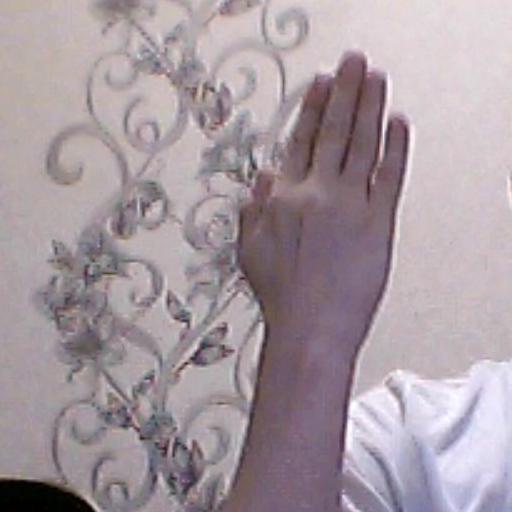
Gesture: stop_inverted